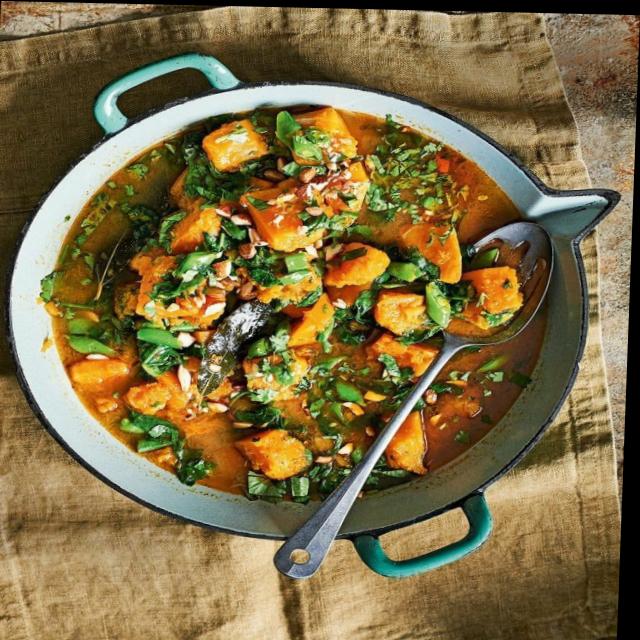
Dish: aloo_gobi